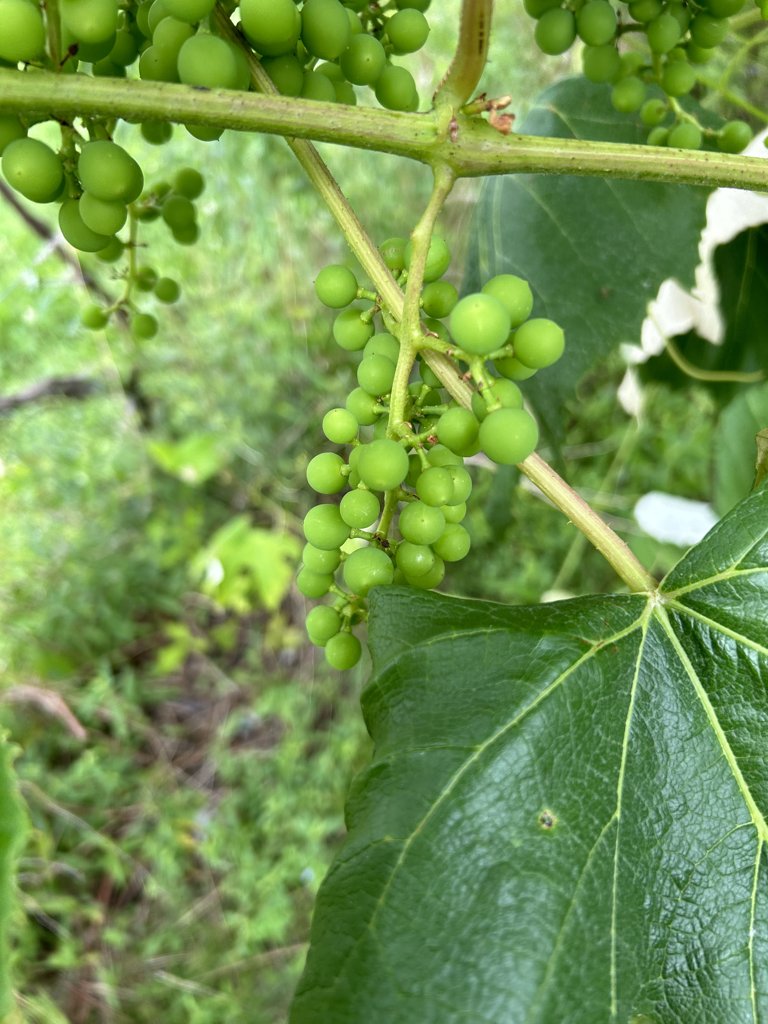
Berries visible: 109
Grape clusters: 3